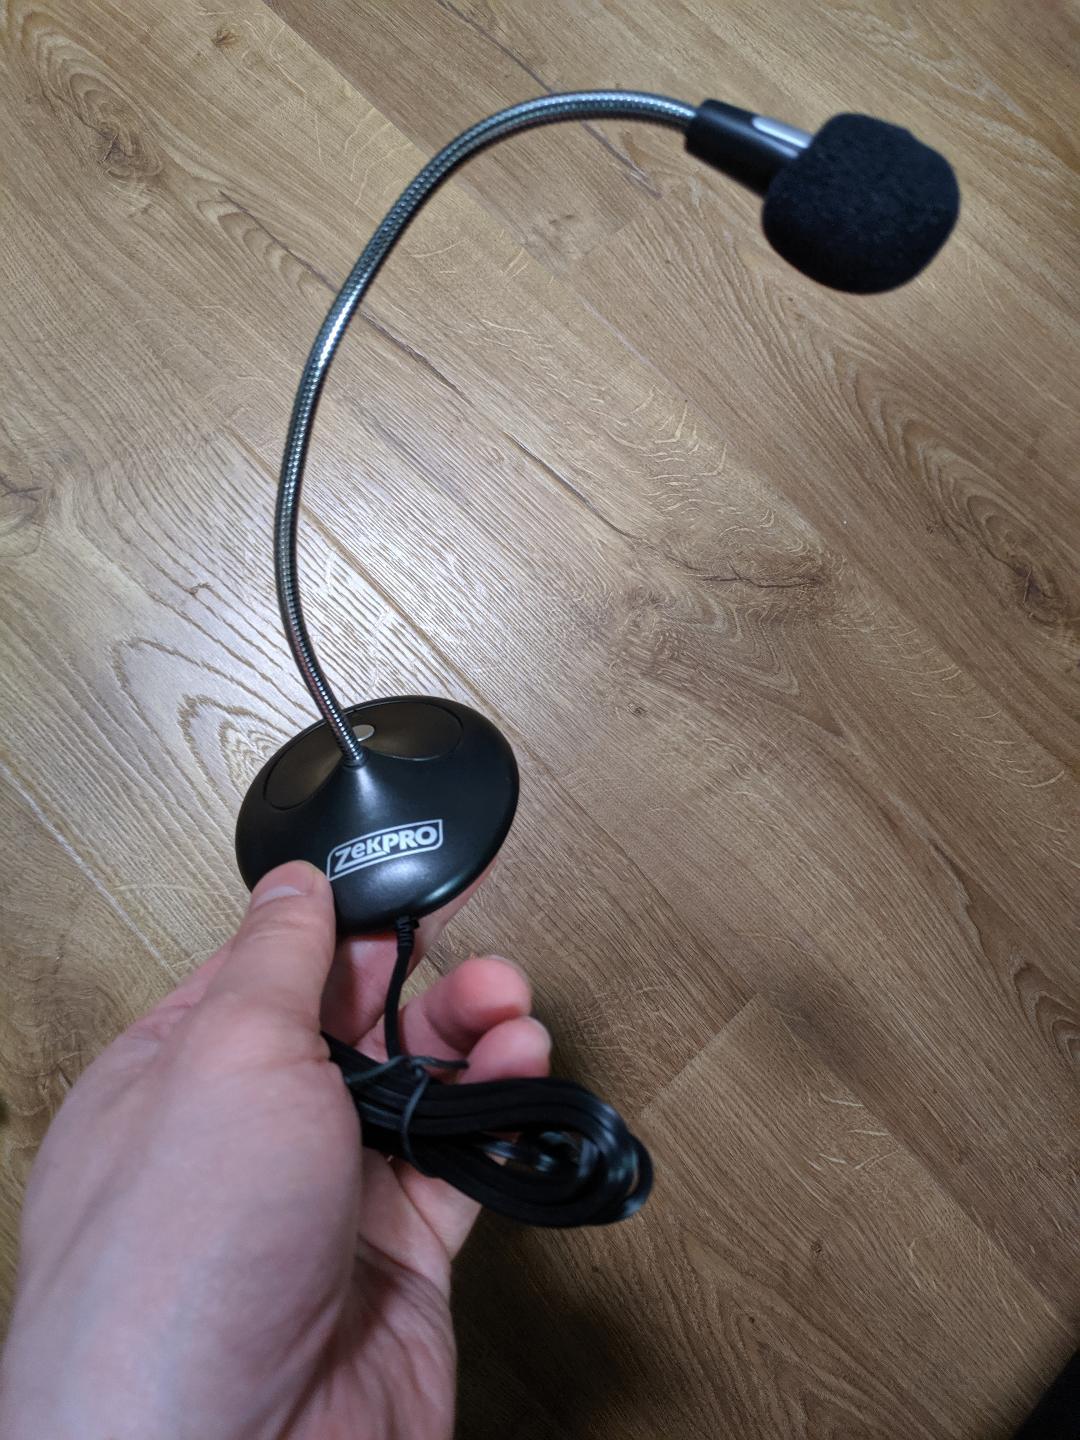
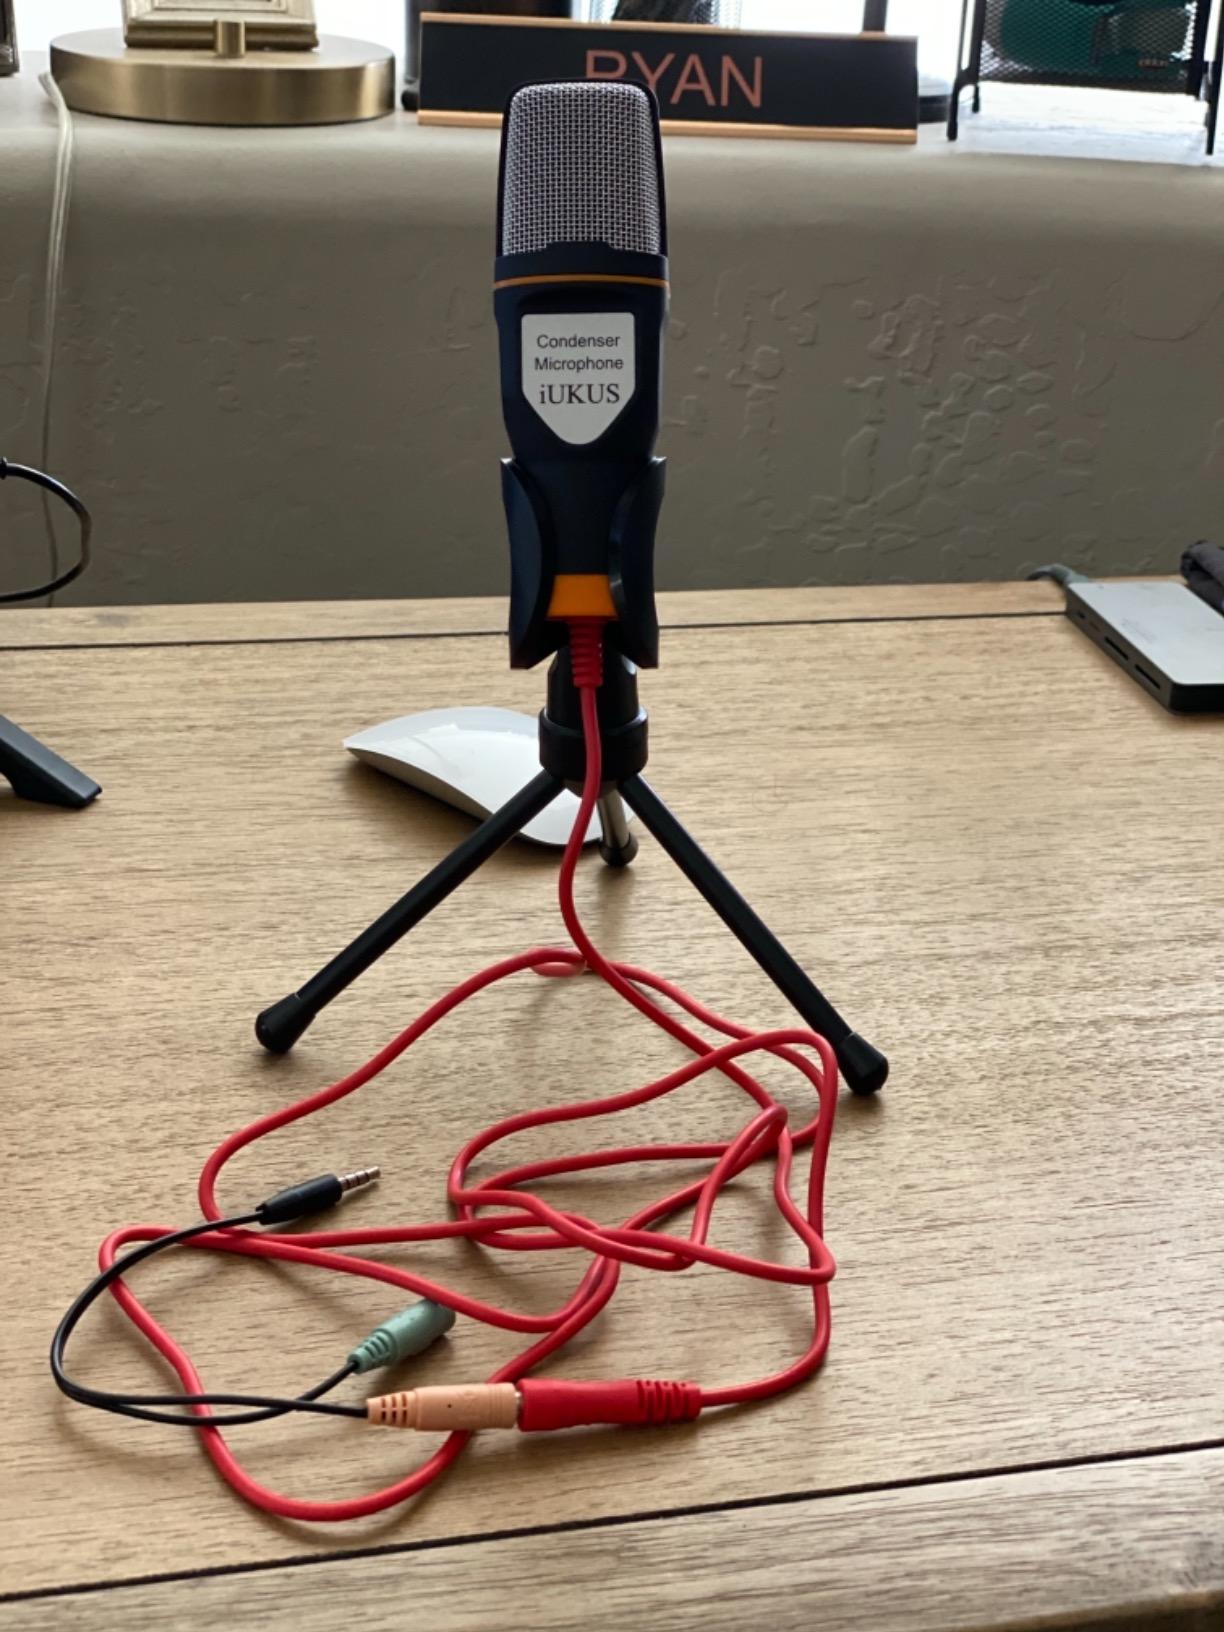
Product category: microphone
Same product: no